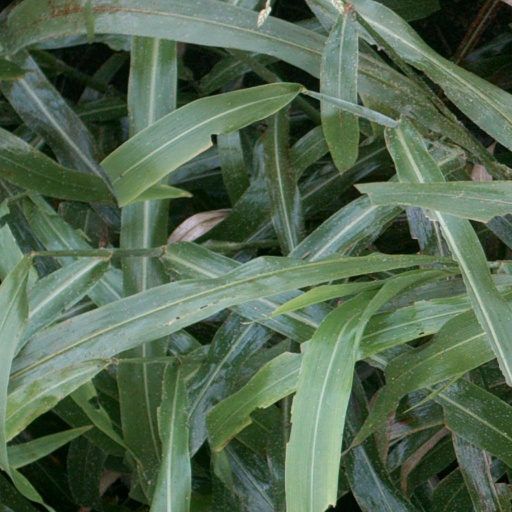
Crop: sorghum